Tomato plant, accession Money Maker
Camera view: vertical (180 deg); turntable rotation: 240 degrees
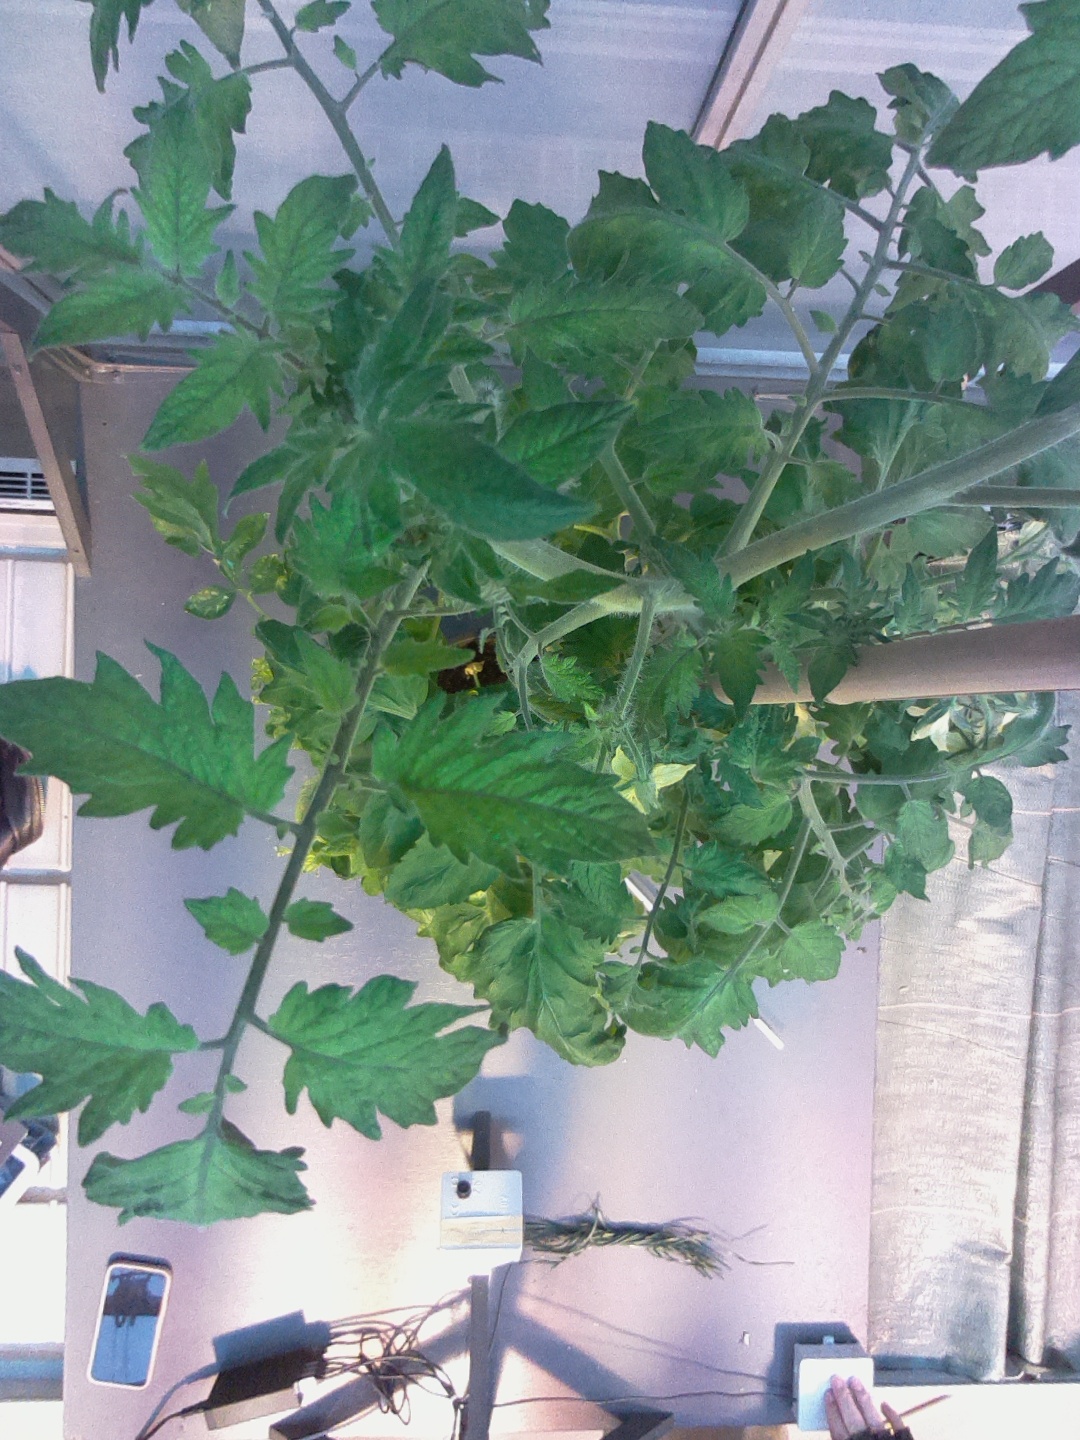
BBCH growth stage 67: Full flowering, 70%-80% of flowers open, more petals falling